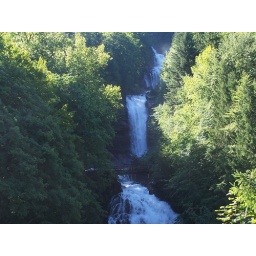
If you look closely you'll see a delightfully rickety looking bridge which we'd cross over later...